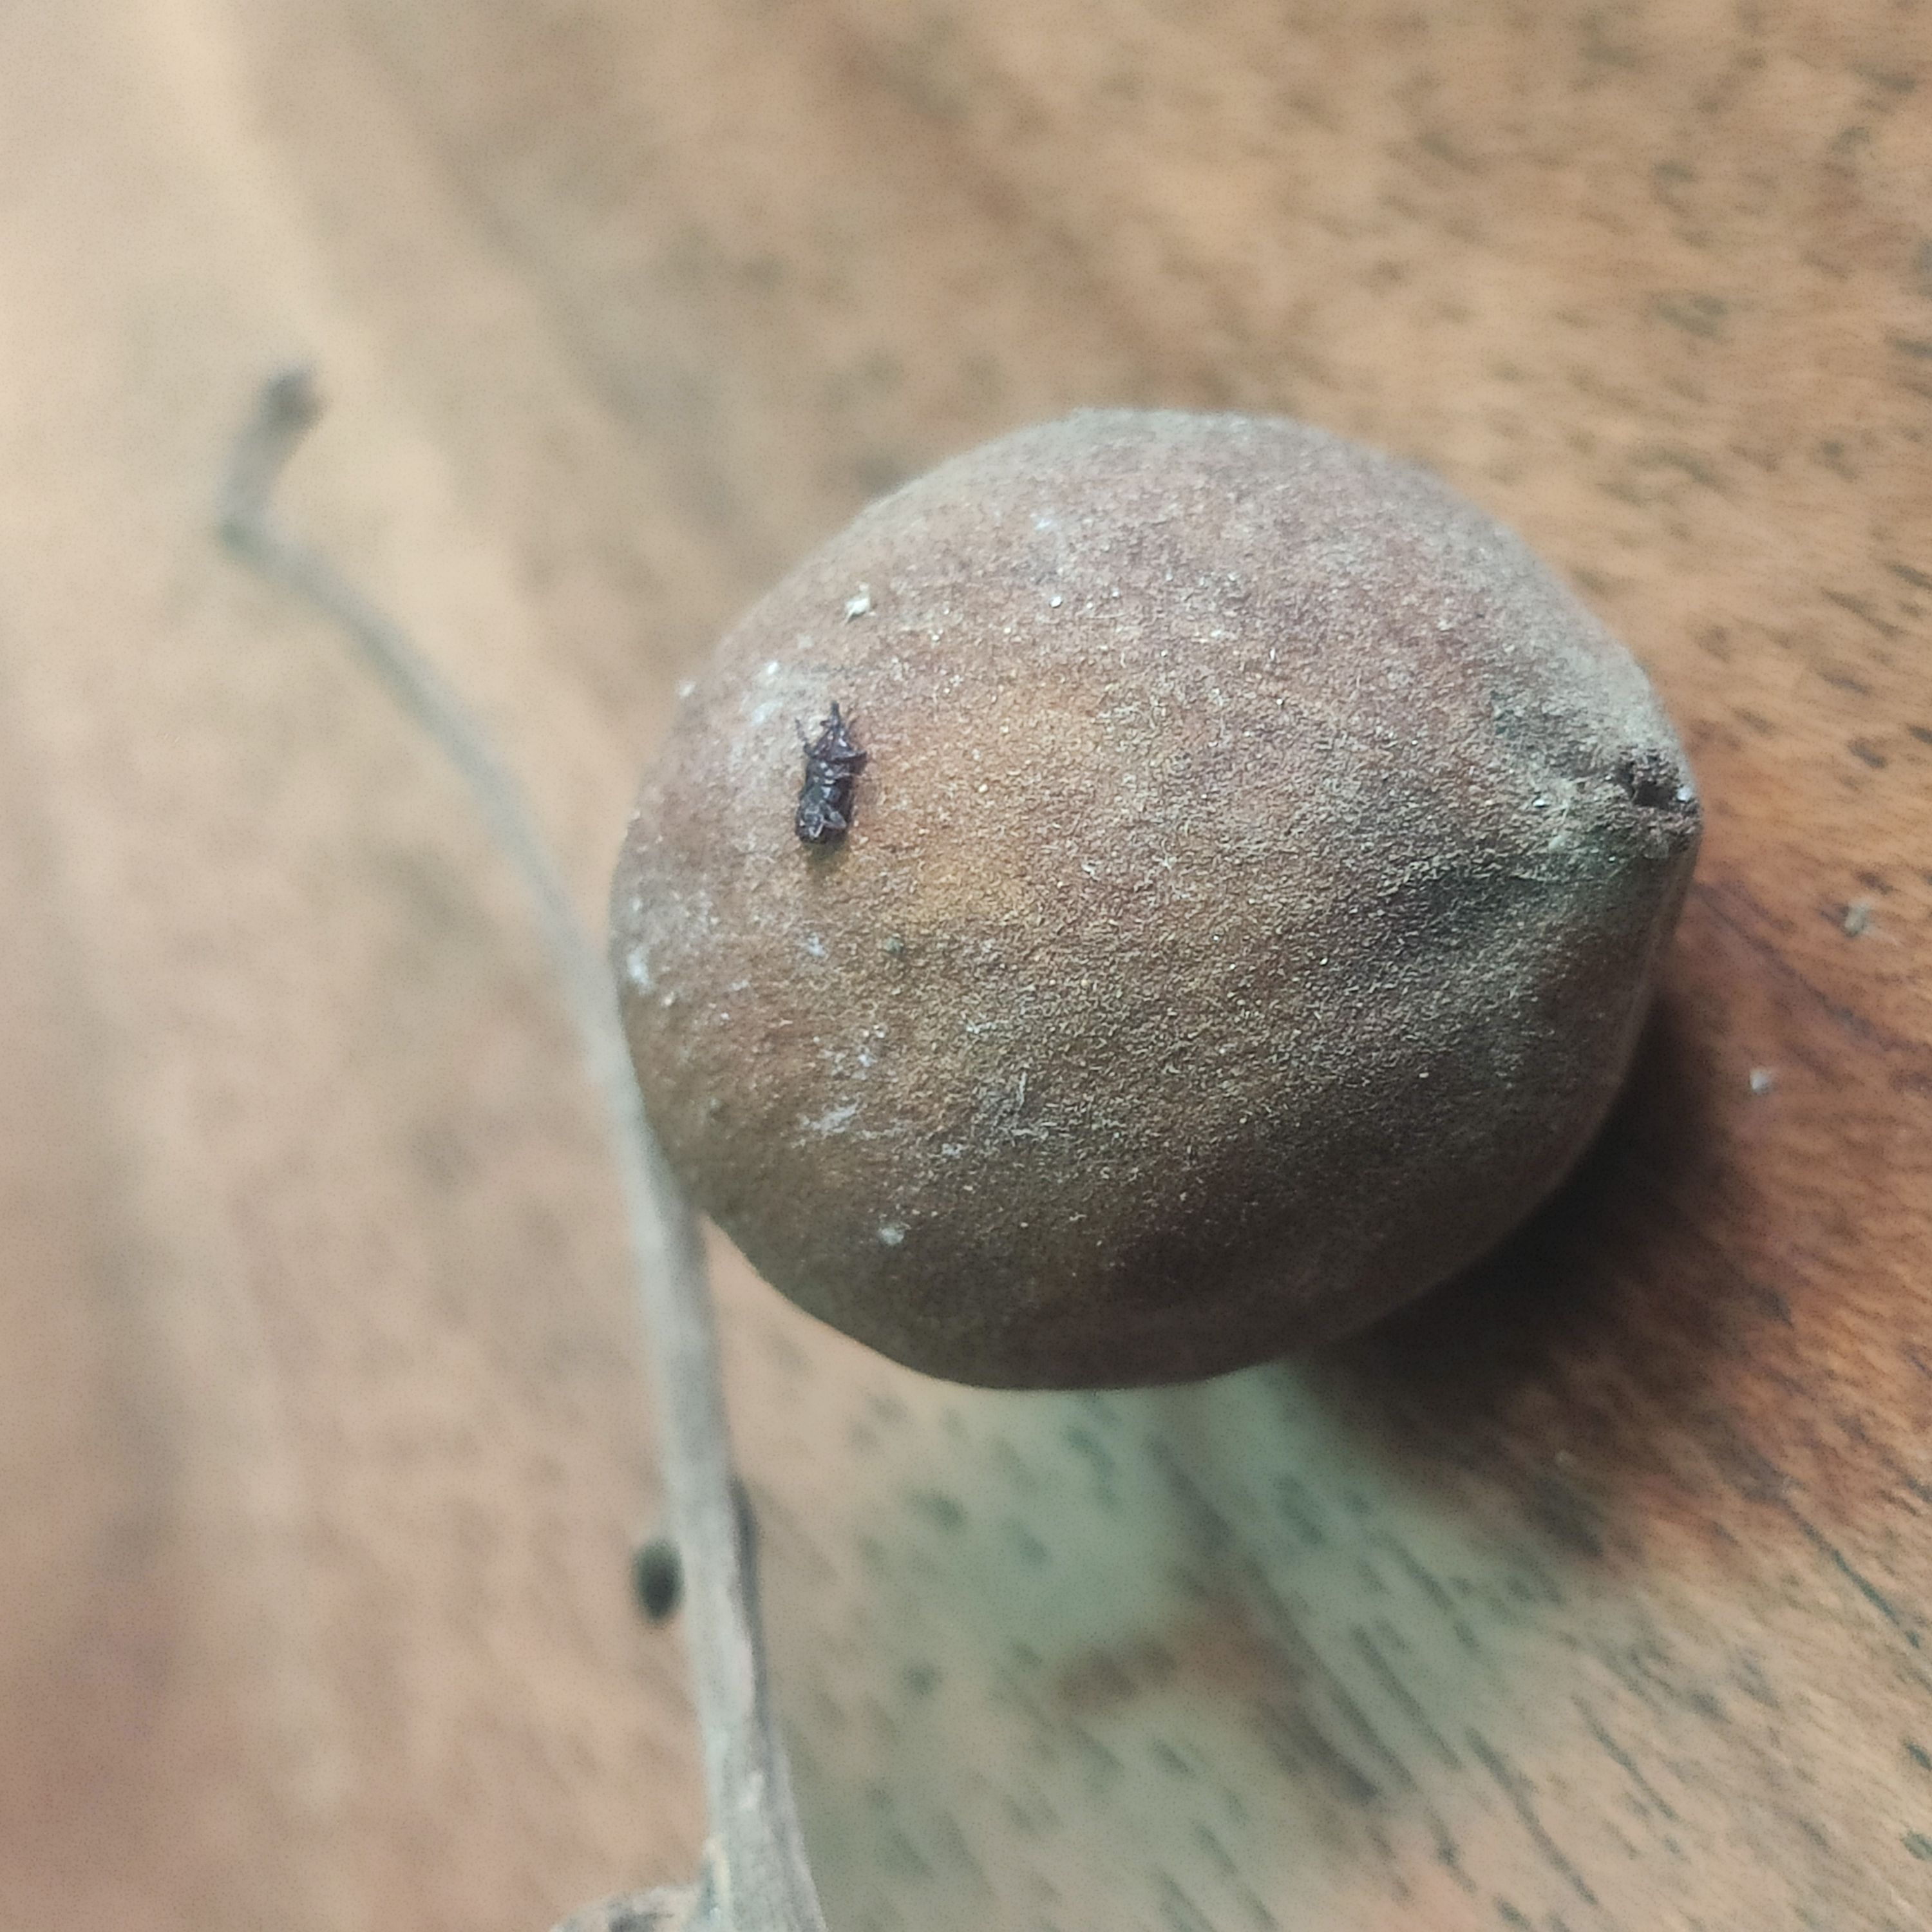
Fruit: burmese-grape
Grade: 3rd-grade